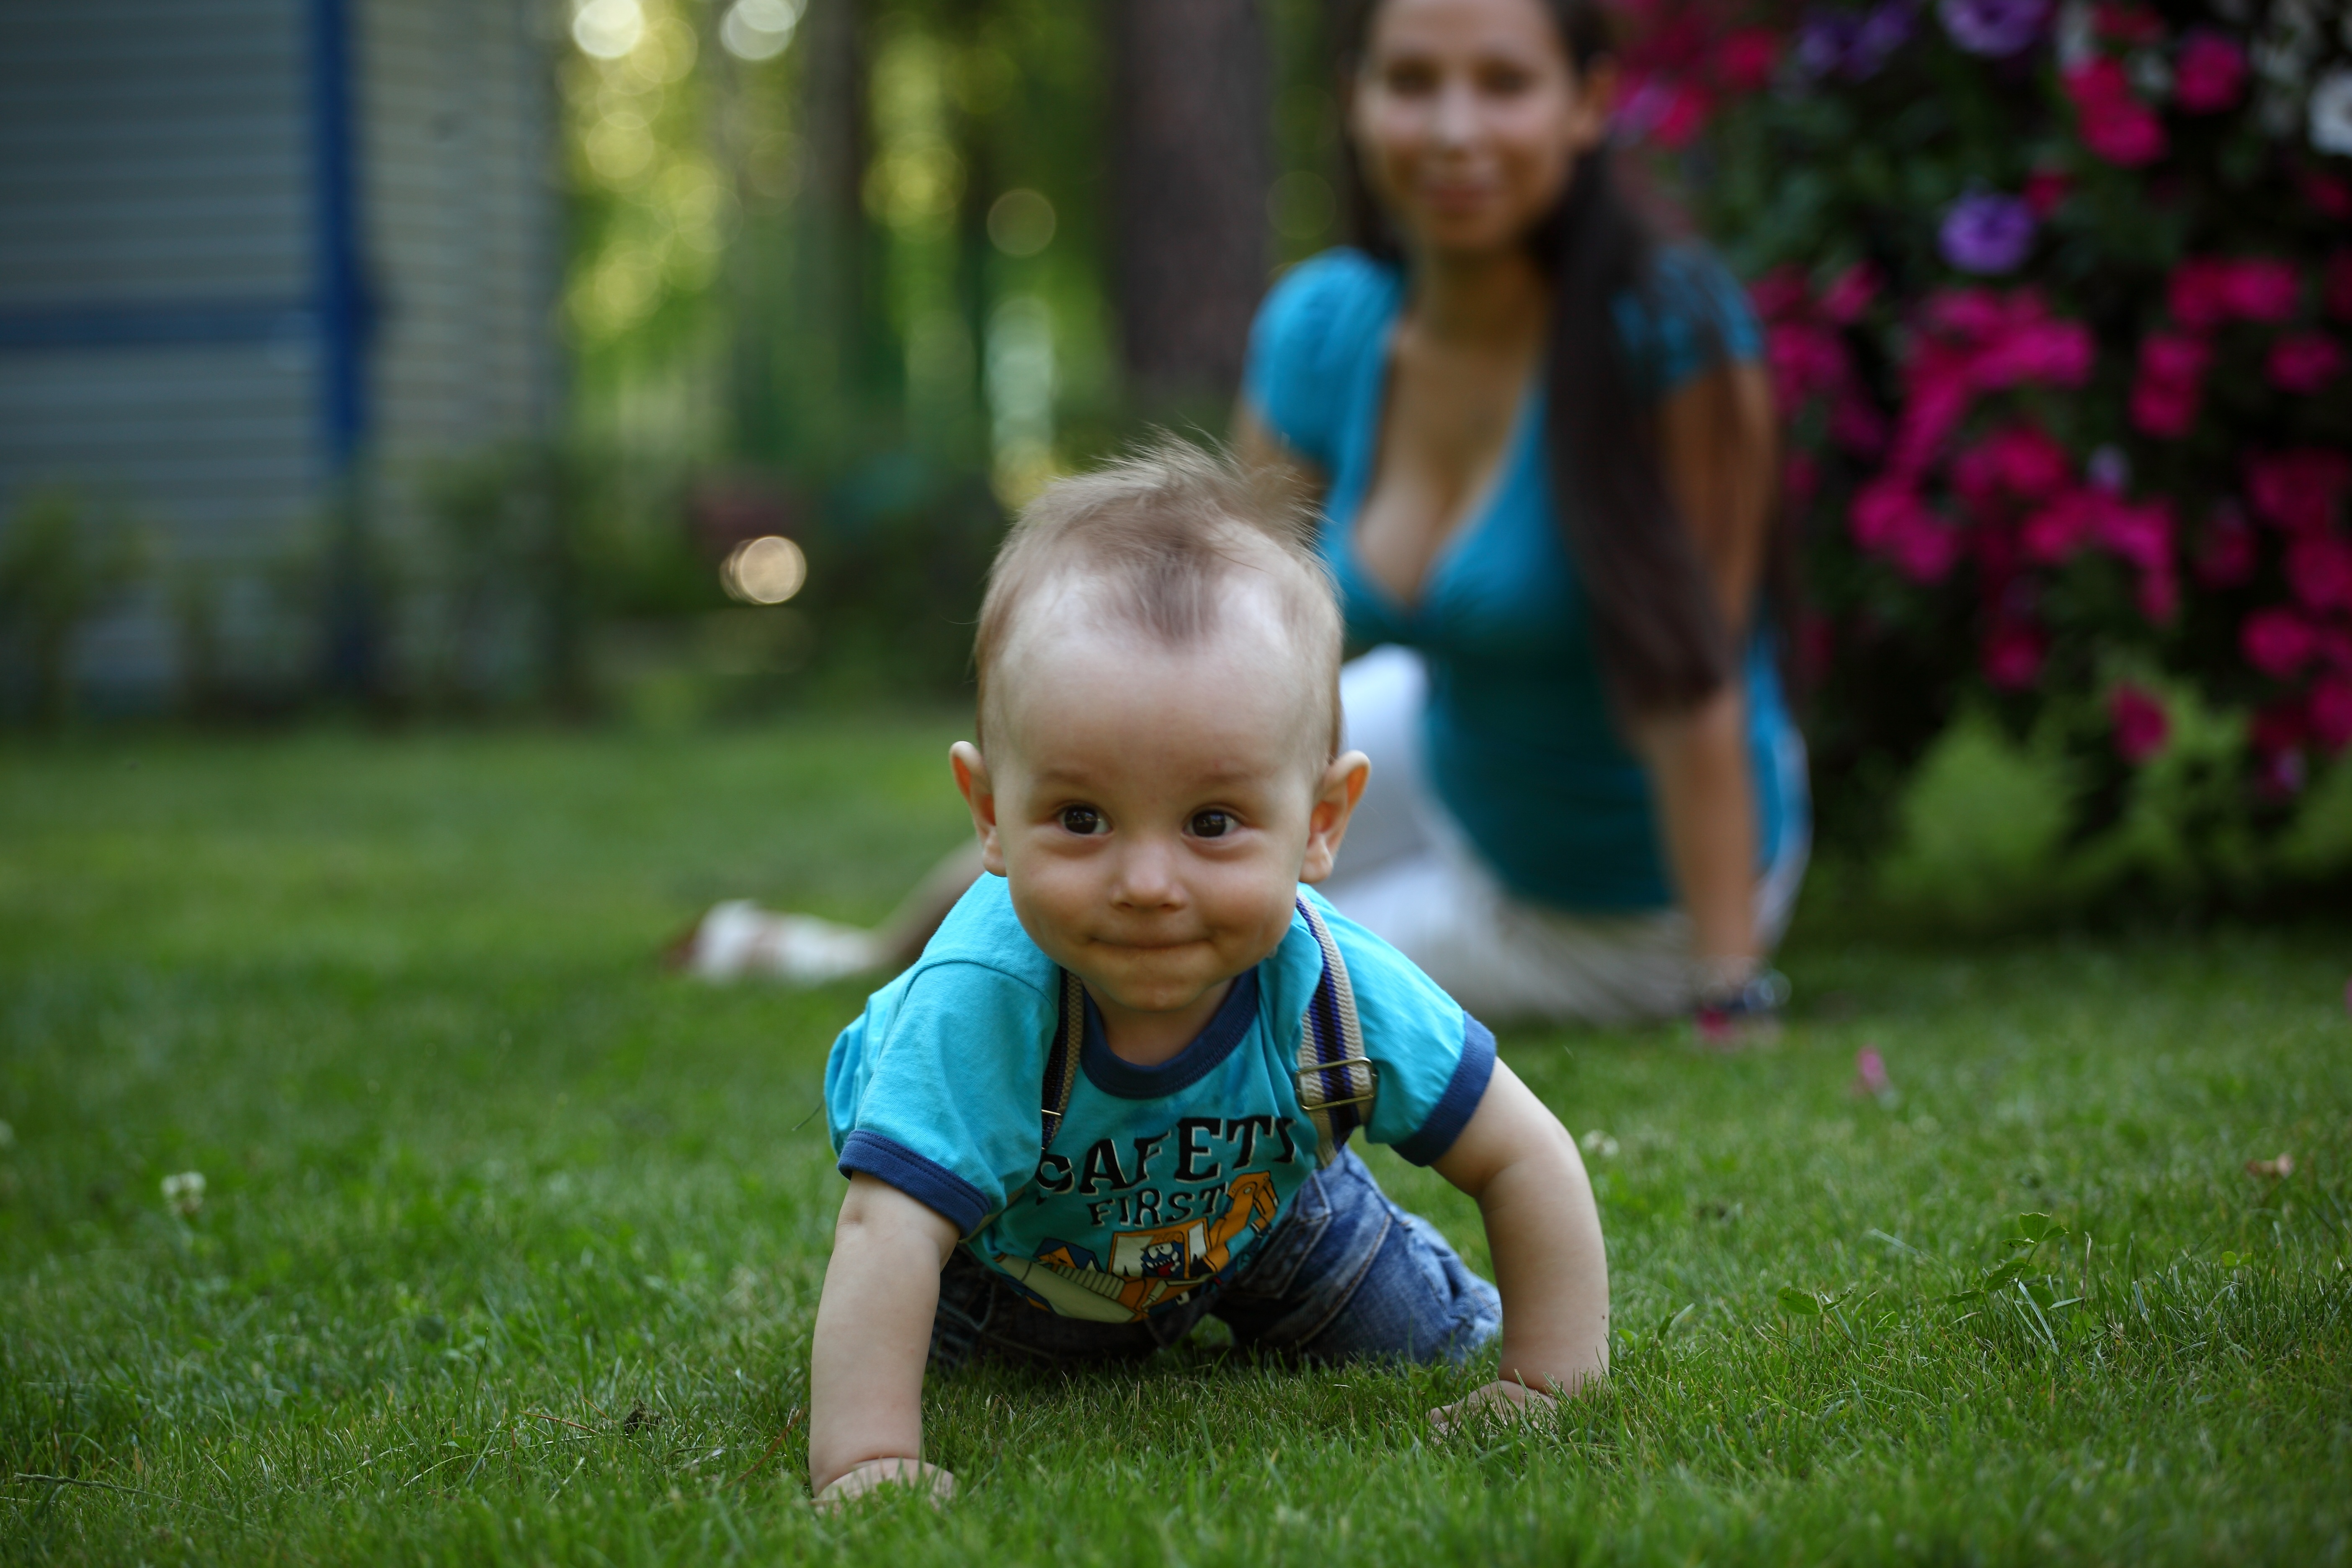
grass, person, people, lawn, play, boy, kid, backyard, child, baby, smile, stroll, family, kids, infant, toddler, emotions, photographing children, small child, human positions